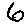
Label: 6